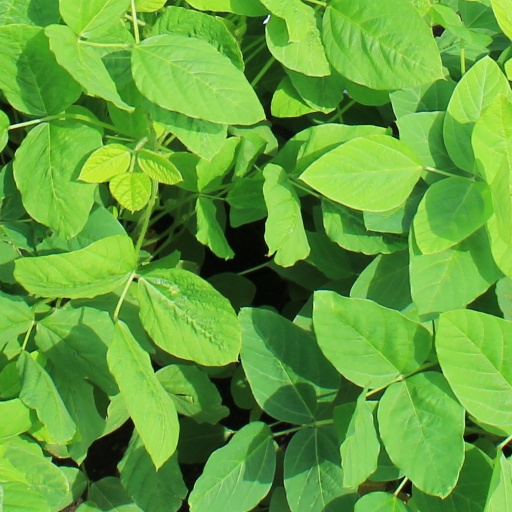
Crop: soybean